Dictionary (film)

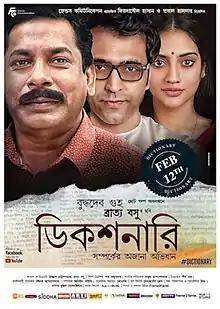
Theatrical release poster

Dictionary is an Indian Bengali-language drama film directed by Bratya Basu and produced by Firdausul Hasan and Prabal Halder.